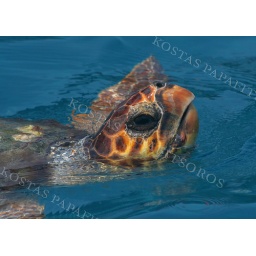
Taken from a turtle spotting boat (Laganas Boat Trips) in Laganas Bay, Zakynthos, Greece.